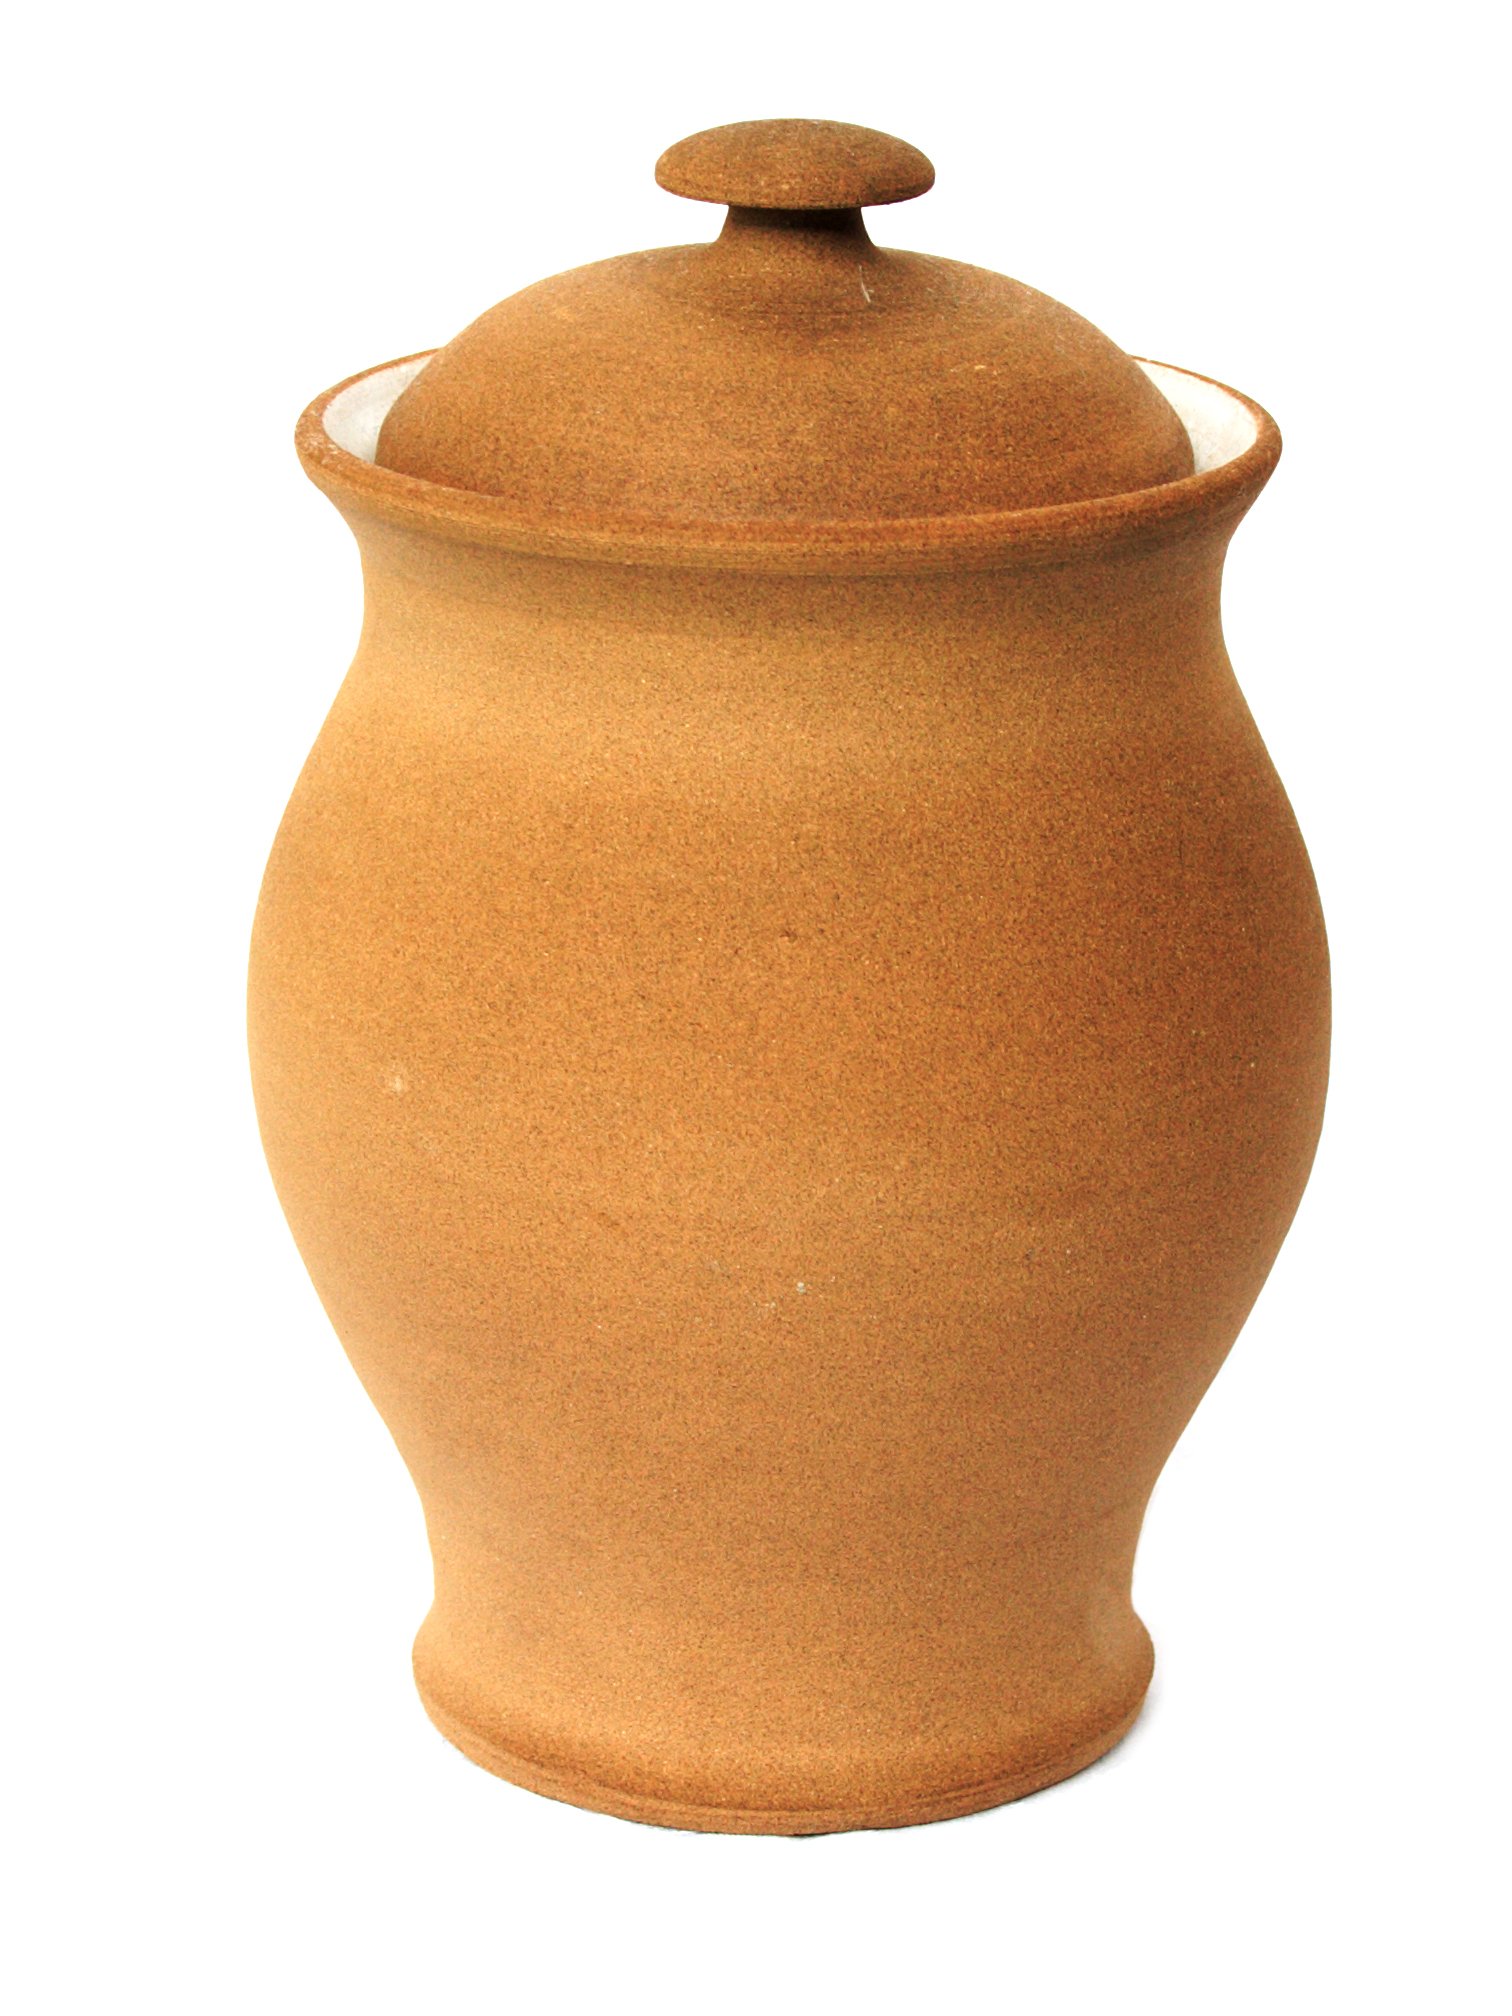
teapot, pot, jar, ceramic, pottery, material, jug, product, container, decorative, flowerpot, clay, urn, traditional, crock